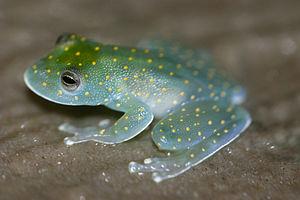
Cochranella euknemos est une espèce d'amphibiens de la famille des Centrolenidae.
Cochranella est un genre d'amphibiens de la famille des Centrolenidae.